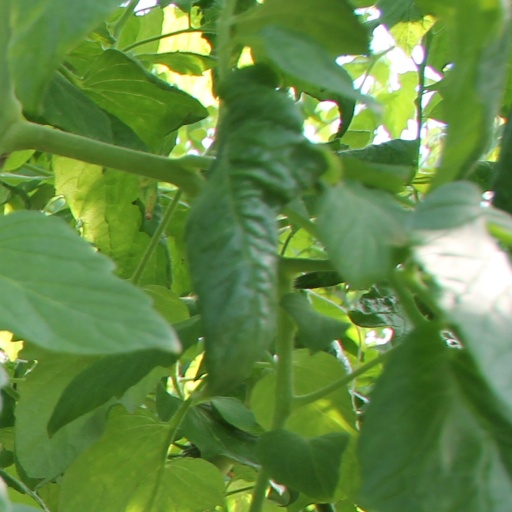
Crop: tomato